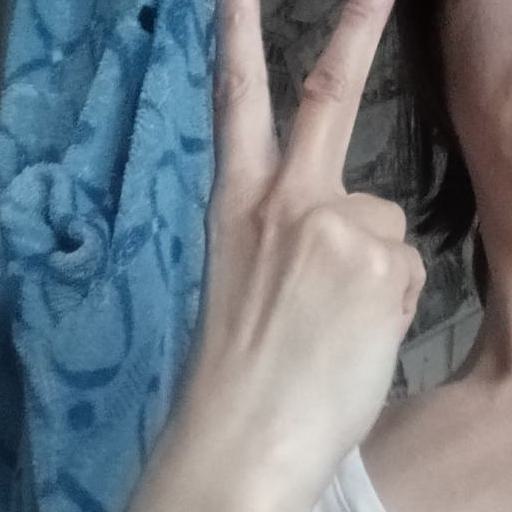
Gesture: peace_inverted